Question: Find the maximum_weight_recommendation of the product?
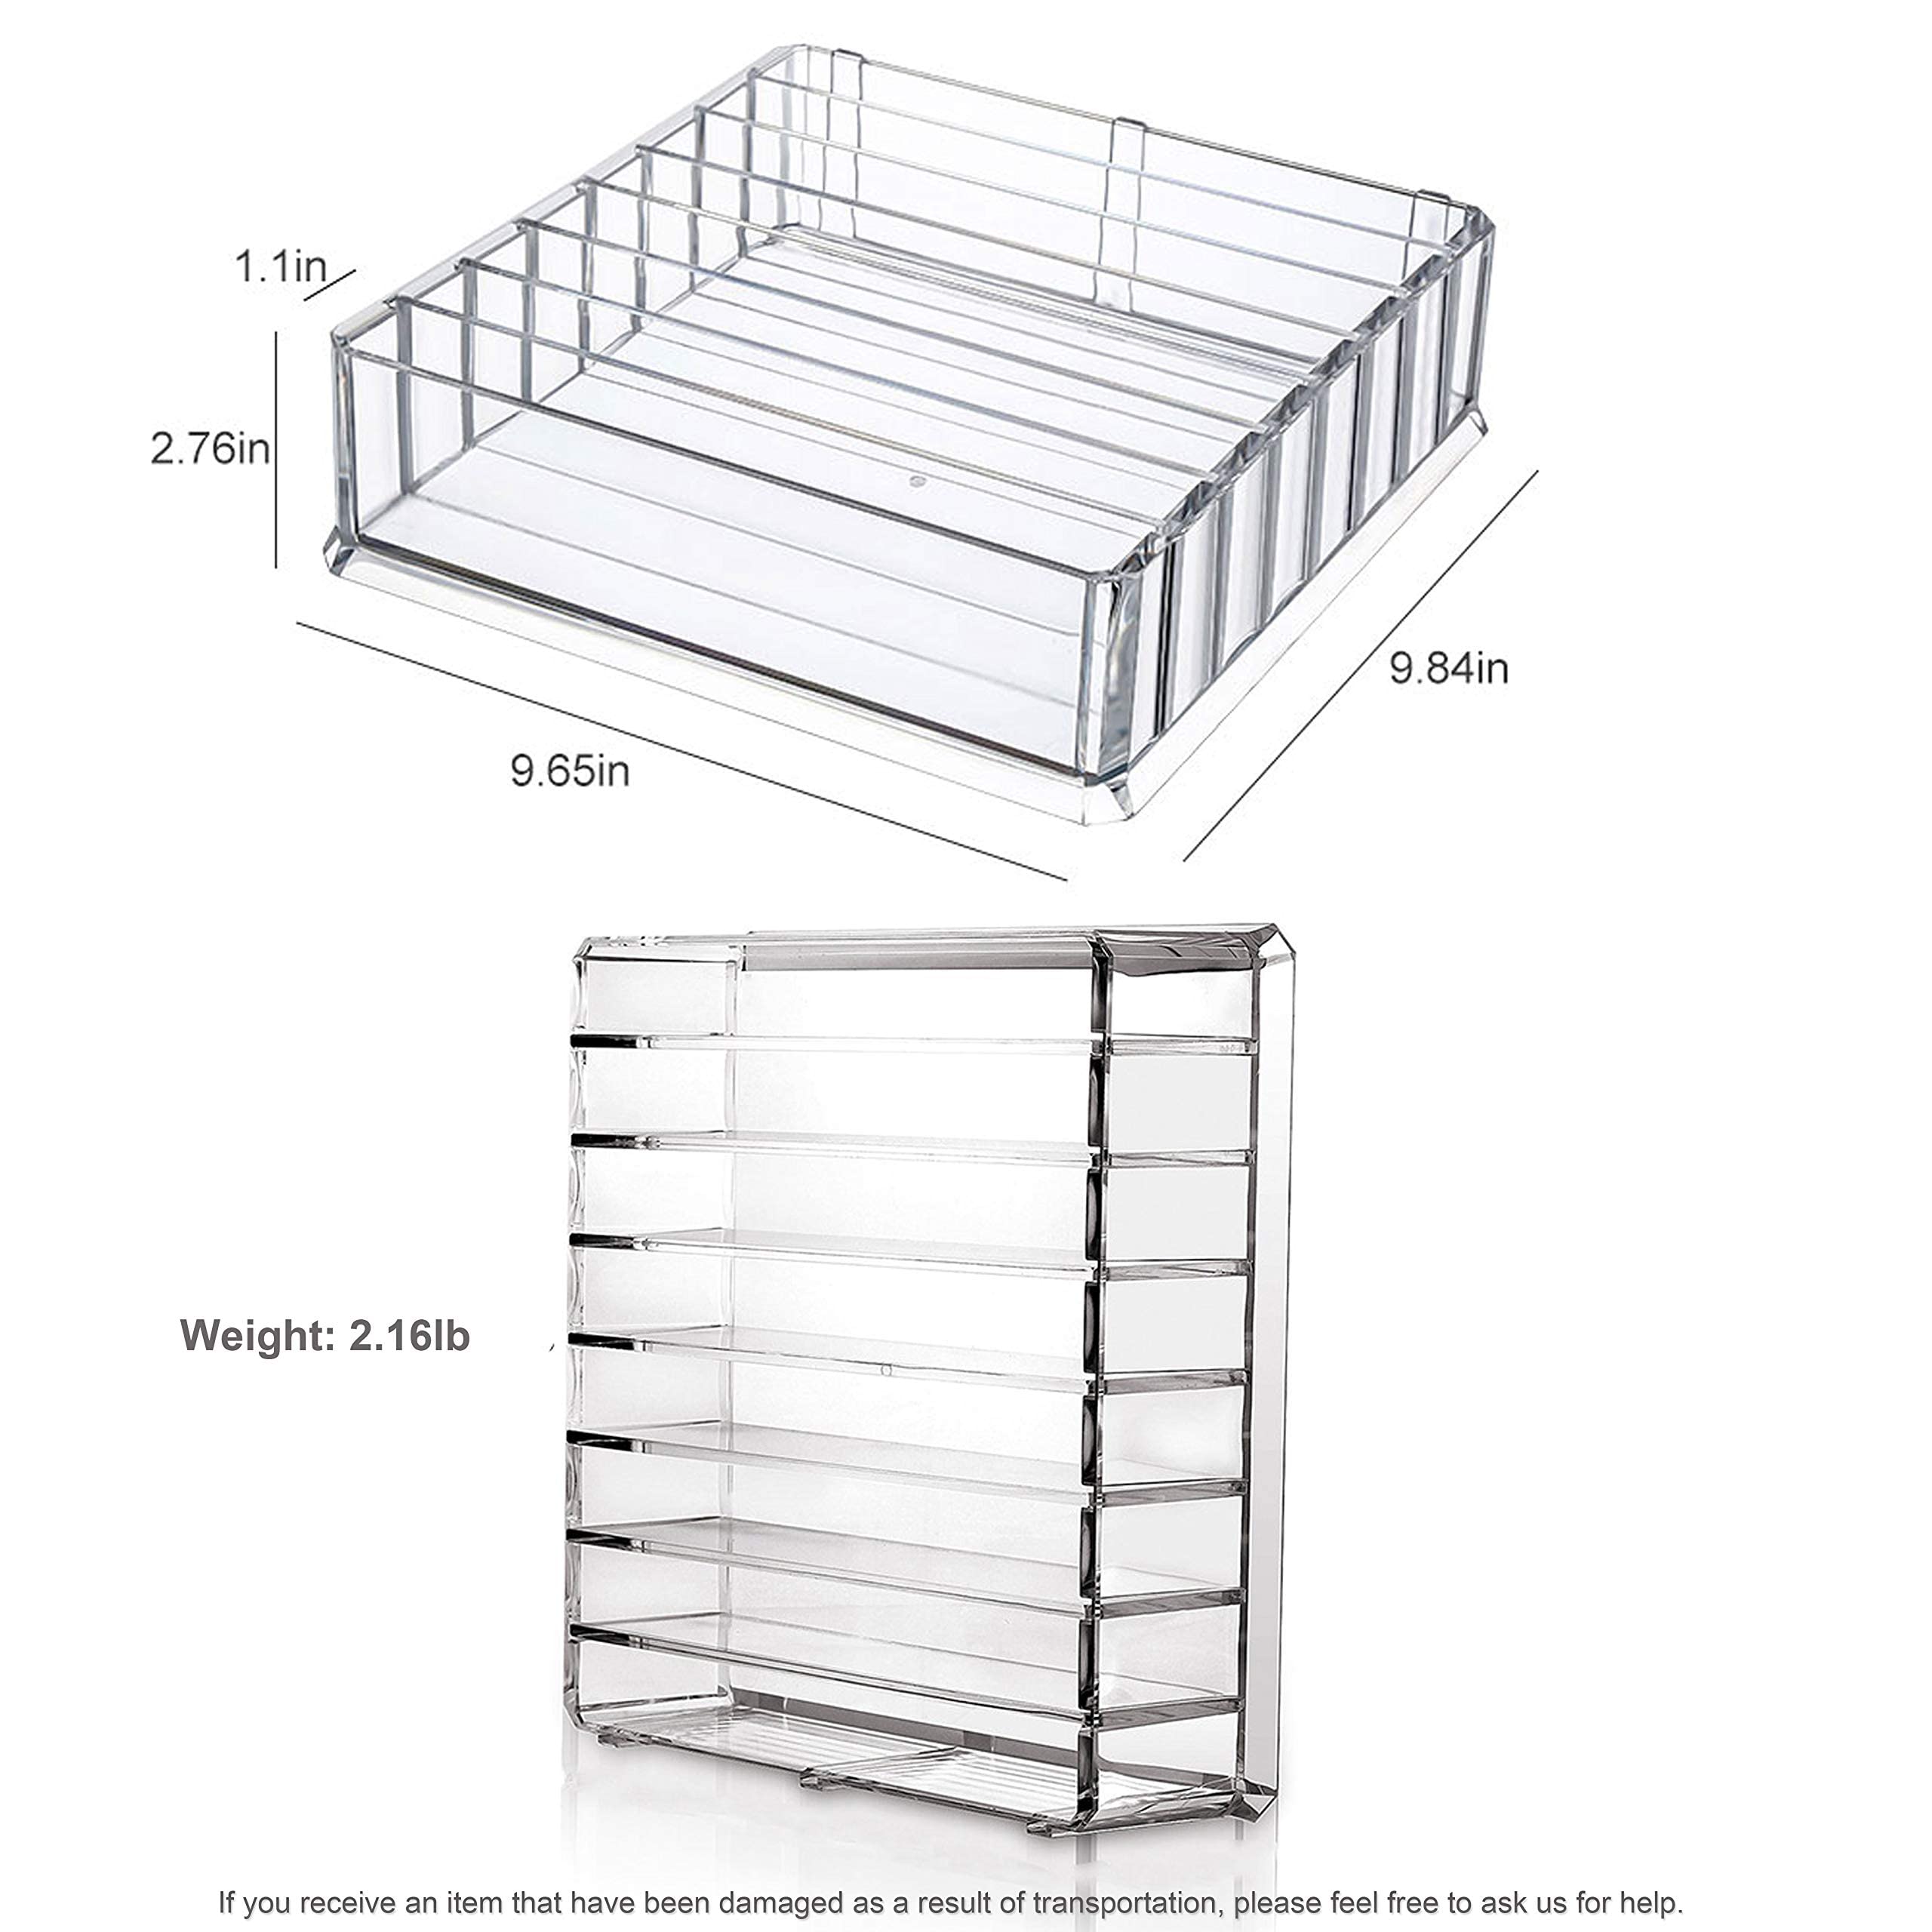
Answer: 2.16 pound